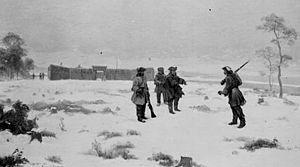
Fort Chécagou
Le fort Chécagou, ou fort Chicago, était un fort du XVIIᵉ siècle et XVIIIᵉ siècle situé à l'extrémité nord-est de ce qui est aujourd'hui l'État de l'Illinois, en bordure du lac Michigan. Il existe deux mentions de ce fort, qui apparut sur plusieurs cartes de l'époque : le fort fut construit en 1685, et Henri de Tonti envoya Pierre-Charles de Liette comme commandant du fort jusqu'en 1702. D'autres sources cherchent à discréditer le fait que le fort ait existé.
Ceci est une liste des forts de la Nouvelle-France. Pour faciliter l'accès, les forts sont